Campaign against Dong Zhuo

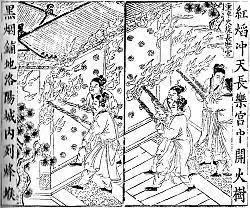
A Qing dynasty illustration of the fire being ignited.

The coalition forces encamped in several locations east of the capital city of Luoyang, effectively surrounding it. The locations of the coalition members in relation to Luoyang are as follows: